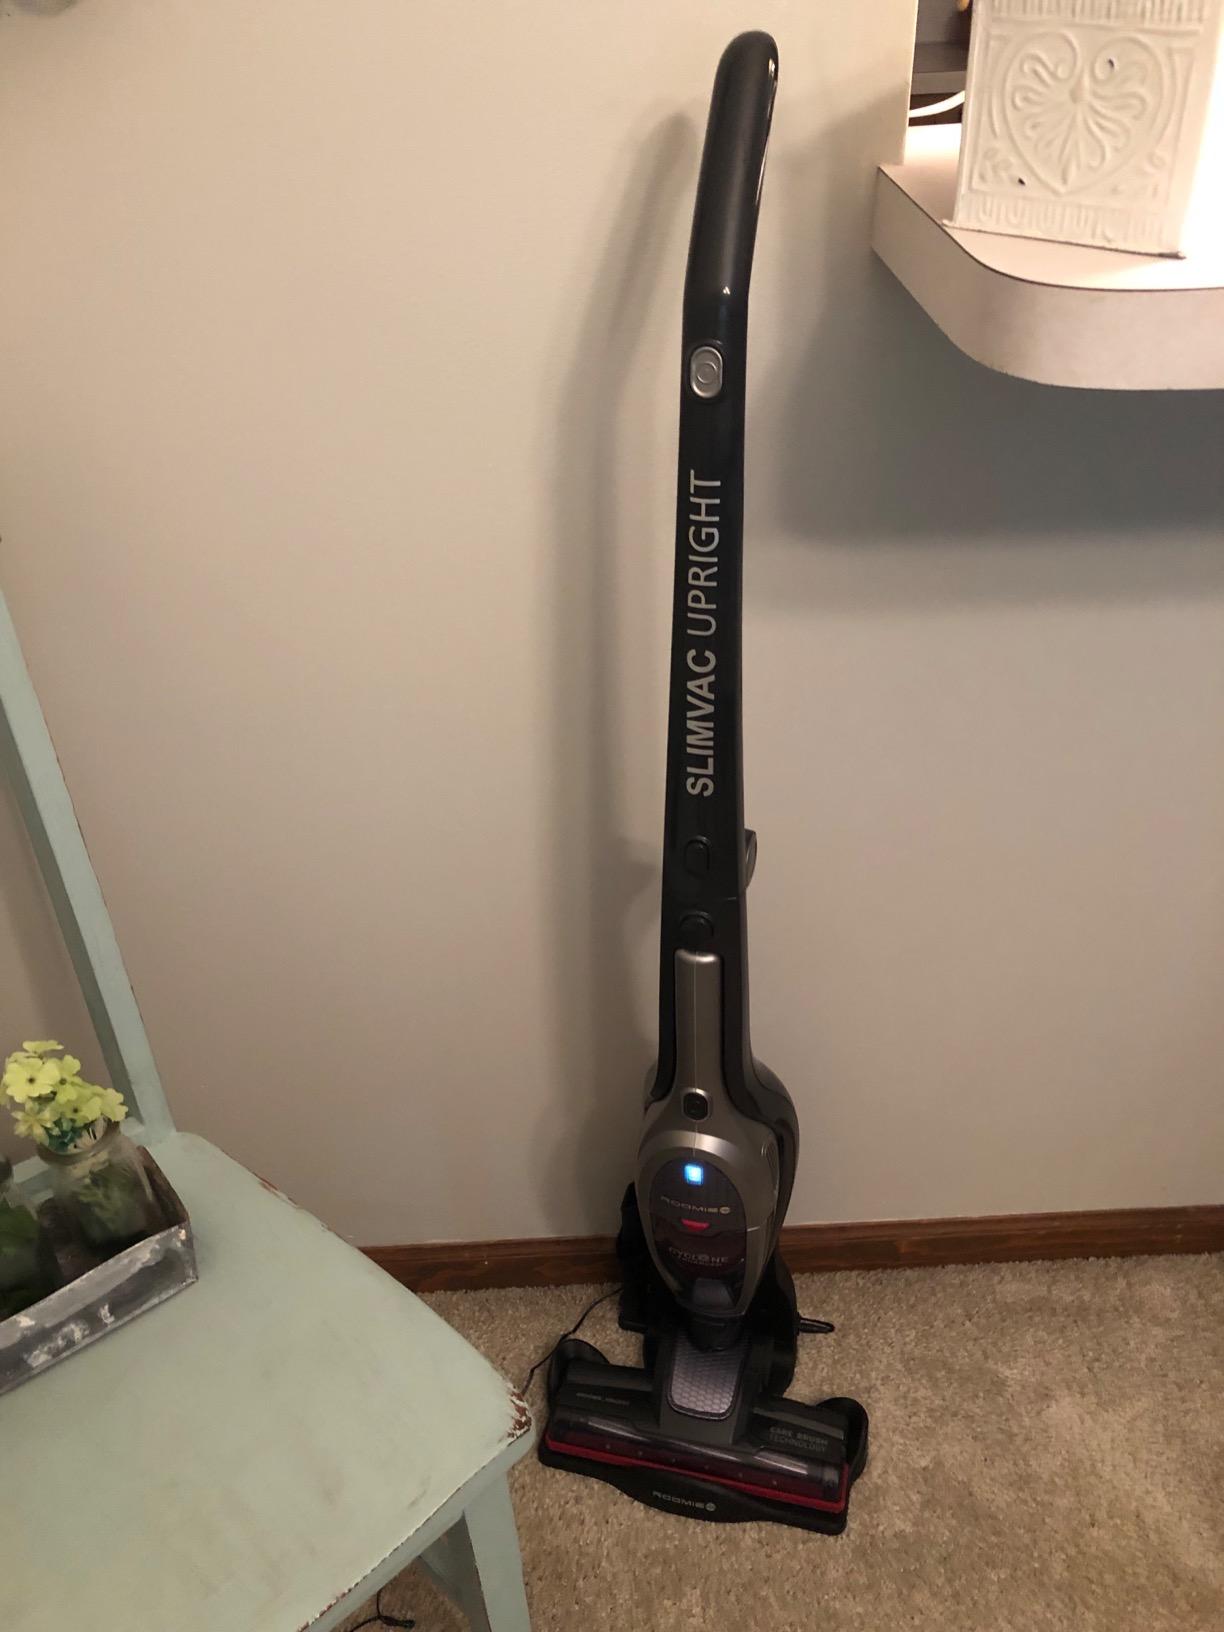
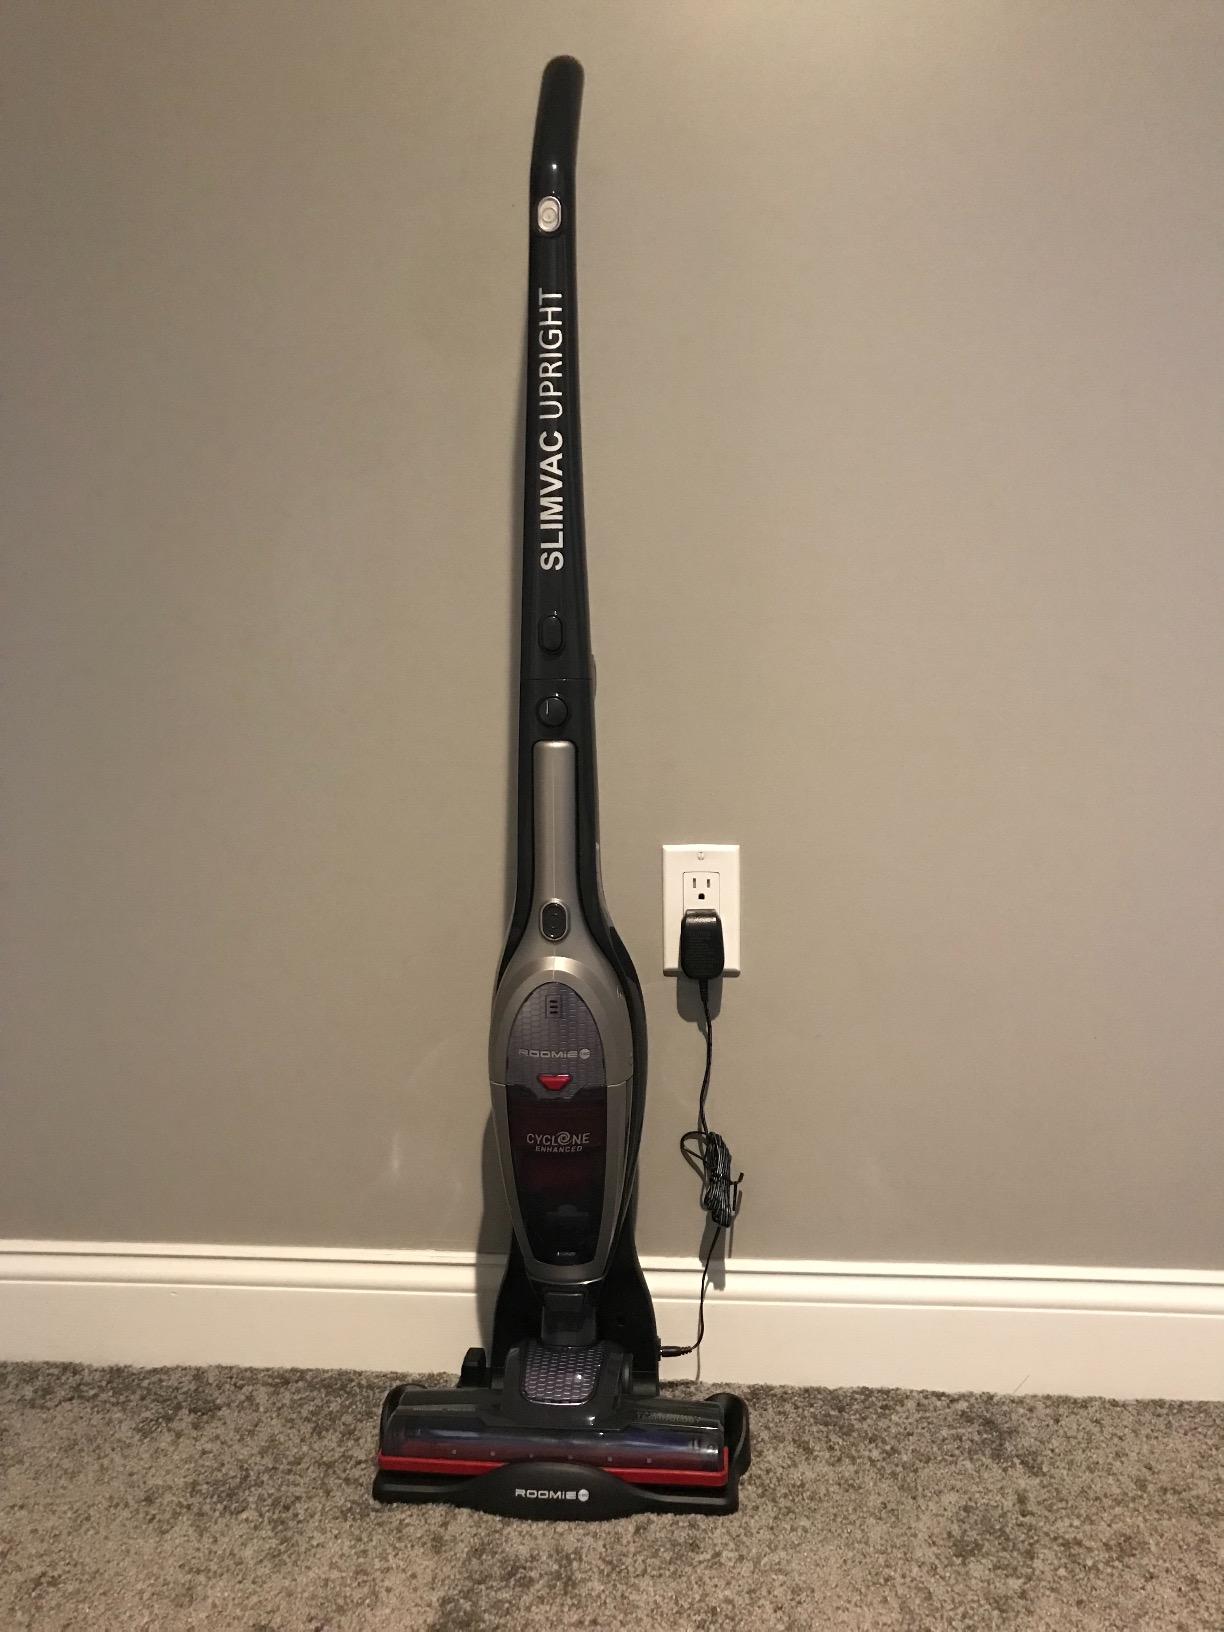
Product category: items_vacuum
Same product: yes